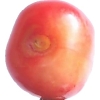
Label: images